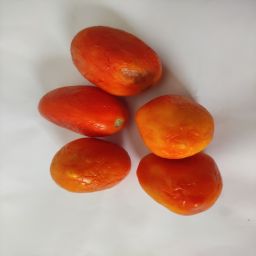
Crop: Tomato
Quality: Old